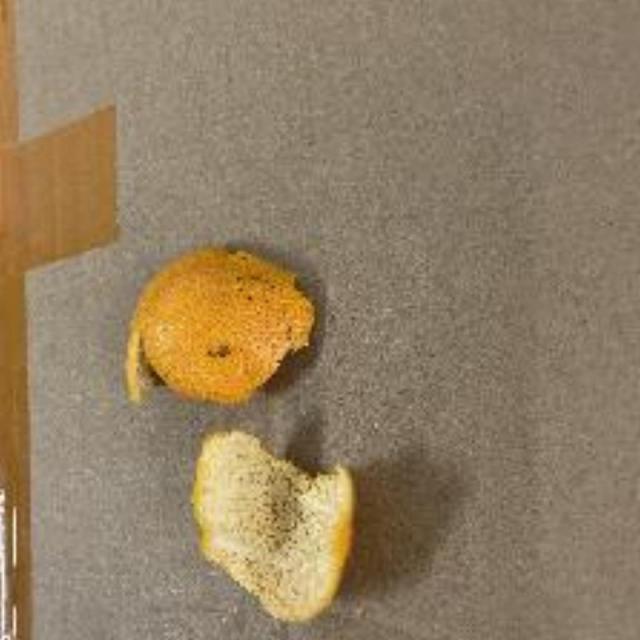
Label: peels